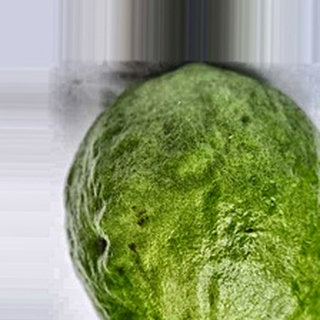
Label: healthy_guava